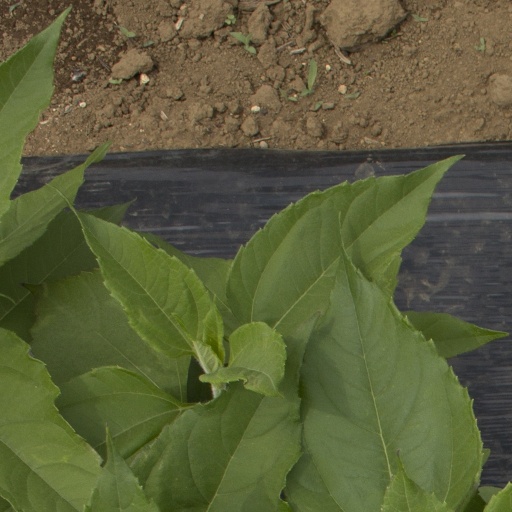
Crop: Jerusalem artichoke